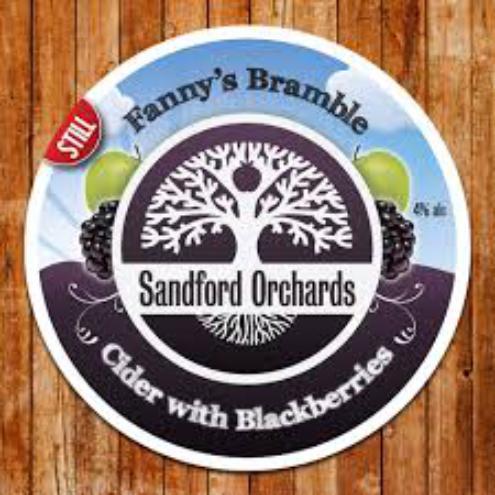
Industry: Food